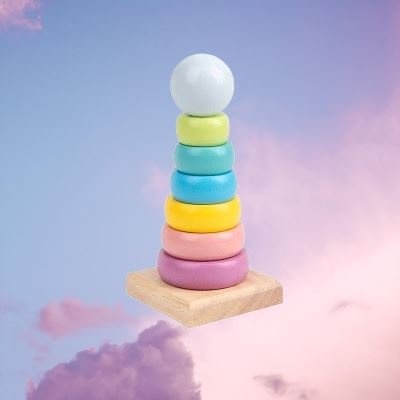
Jouet en Bois - WoodenToys™ -  Tour Macaron
Jouet en Bois WoodenToys™ : l'éveil et le développement naturel Offrez à votre enfant une expérience authentique avec le Jouet en Bois WoodenToys™. Ces jouets éducatifs stimulent l’imagination et captivent l’attention des enfants grâce à la chaleur et la texture naturelle du bois, offrant des heures de jeu passionnant. Chaque jouet est soigneusement conçu pour éveiller la curiosité des petits explorateurs tout en les aidant à développer des compétences essentielles. Ils s'inscrivent dans une approche Montessori où les enfants apprennent à leur rythme, explorant librement. Une découverte sensorielle avec des matériaux naturels Le Jouet en Bois WoodenToys™ permet aux enfants de découvrir les plaisirs d’un jeu authentique. Contrairement aux jouets électroniques, chaque pièce en bois éveille la curiosité grâce à ses textures uniques, ses formes ergonomiques et ses couleurs naturelles. Nos jouets sont fabriqués à partir de bois issu de forêts durables, teintés avec des colorants non toxiques et adaptés aux petites mains. Ils encouragent une exploration active et intuitive. Des moments de jeu pour apprendre et grandir Avec le Jouet en Bois WoodenToys™, transformez chaque moment de jeu en opportunité d’apprentissage. Ces jouets permettent aux enfants de développer leur motricité fine, leur coordination œil-main et leur concentration en manipulant, construisant et explorant. La qualité des matériaux et le design réfléchi offrent aux enfants une expérience enrichissante, stimulant leurs capacités cognitives tout en s’amusant. Des parents témoignent des progrès rapides observés chez leurs enfants grâce à ces jouets. Un cadeau durable qui traverse les générations Optez pour un Jouet en Bois WoodenToys™, un cadeau qui crée des souvenirs éternels. Contrairement aux jouets modernes éphémères, nos créations en bois résistent au passage du temps et peuvent être transmises de génération en génération. Ces jouets éducatifs incarnent une philosophie où la simplicité favorise l’imagination et où le respect des matériaux naturels est valorisé dès le plus jeune âge. Ce sont des objets intemporels qui accompagnent les enfants dans chaque étape de leur développement. Caractéristiques Matériau : Bois Âge : > 3 ans
Brand: lecoledeschats
Category: Baby & Toddler > Baby Toys & Activity Equipment > Sorting & Stacking Toys